Fleetwood Museum

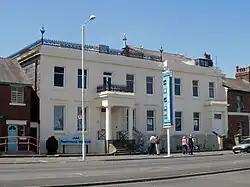

Fleetwood Museum is a local history and maritime museum in the English seaside town of Fleetwood, Lancashire. The museum was originally the town's Customs House and, completed in 1836, was one of the first buildings constructed in Fleetwood. Like much of the town, it was designed by architect Decimus Burton. The building became the local town hall and is now a maritime museum. It has been designated a Grade II listed building by Historic England.